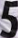
Number: 5